Tasmanoplectron

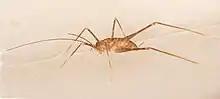
"Tasmanoplectron isolatum"

"Tasmanoplectron isolatum" is predominantly brown-coloured, except for the ovipositor being light reddish brown, and it is fully thickly covered by setae. The body size of "T. isolatum" ranges from 18 to 21 millimetres, and males are usually slightly larger than females. It possesses long filiform antennae as well as long slender legs. Fore and middle legs are of the same length, and are 2.5 times longer than the body, whereas hind legs are 3.8 times longer than the body.